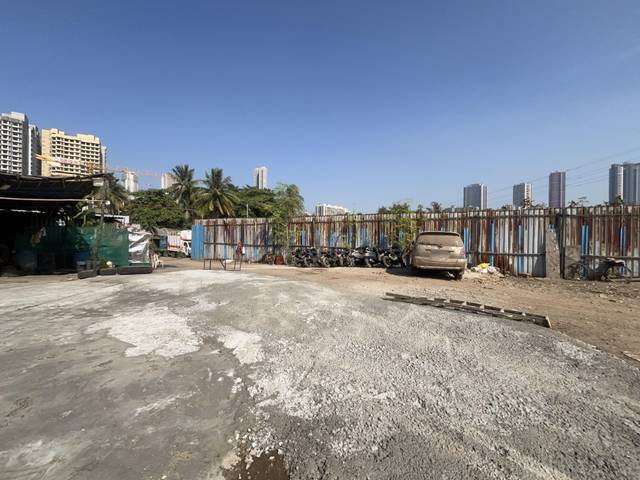
Region: India
Coordinates: 19.199, 72.83